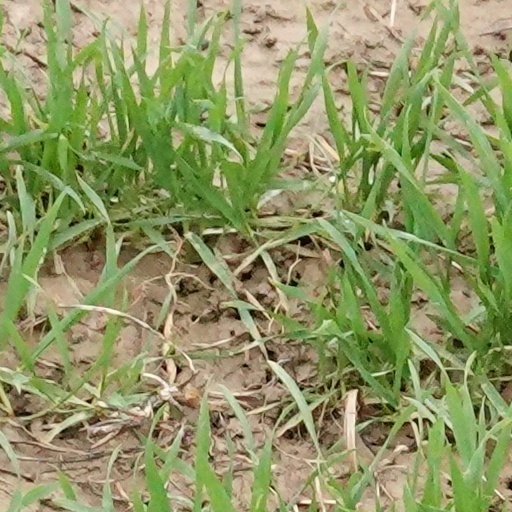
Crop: wheat